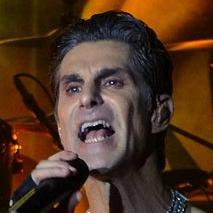
Age: 52